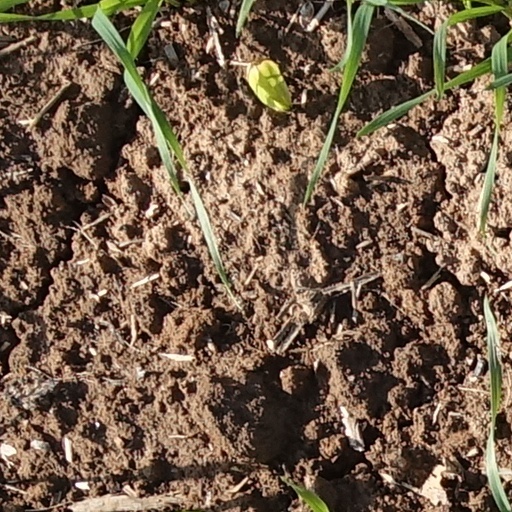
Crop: wheat